Role of Christianity in civilization

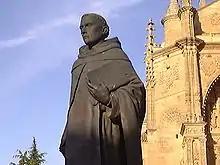
Statue of Francisco de Vitoria at San Esteban, Salamanca

The notion of Christian finance refers to banking and financial activities which came into existence several centuries ago.